Antihypertensive

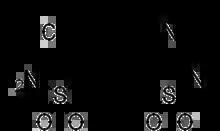
Hydrochlorothiazide, a popular thiazide diuretic

Diuretics help the kidneys eliminate excess salt and water from the body's tissues and blood.